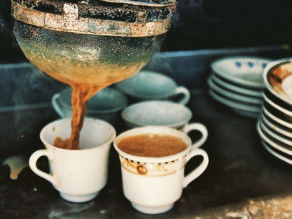
Dish: chai